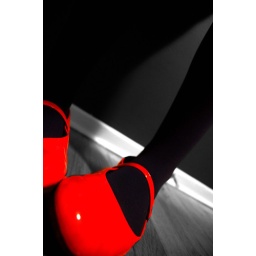
111-She wore red shoes by the newstand